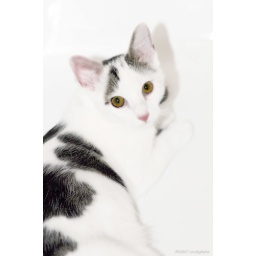
Gilby in a white bathtub